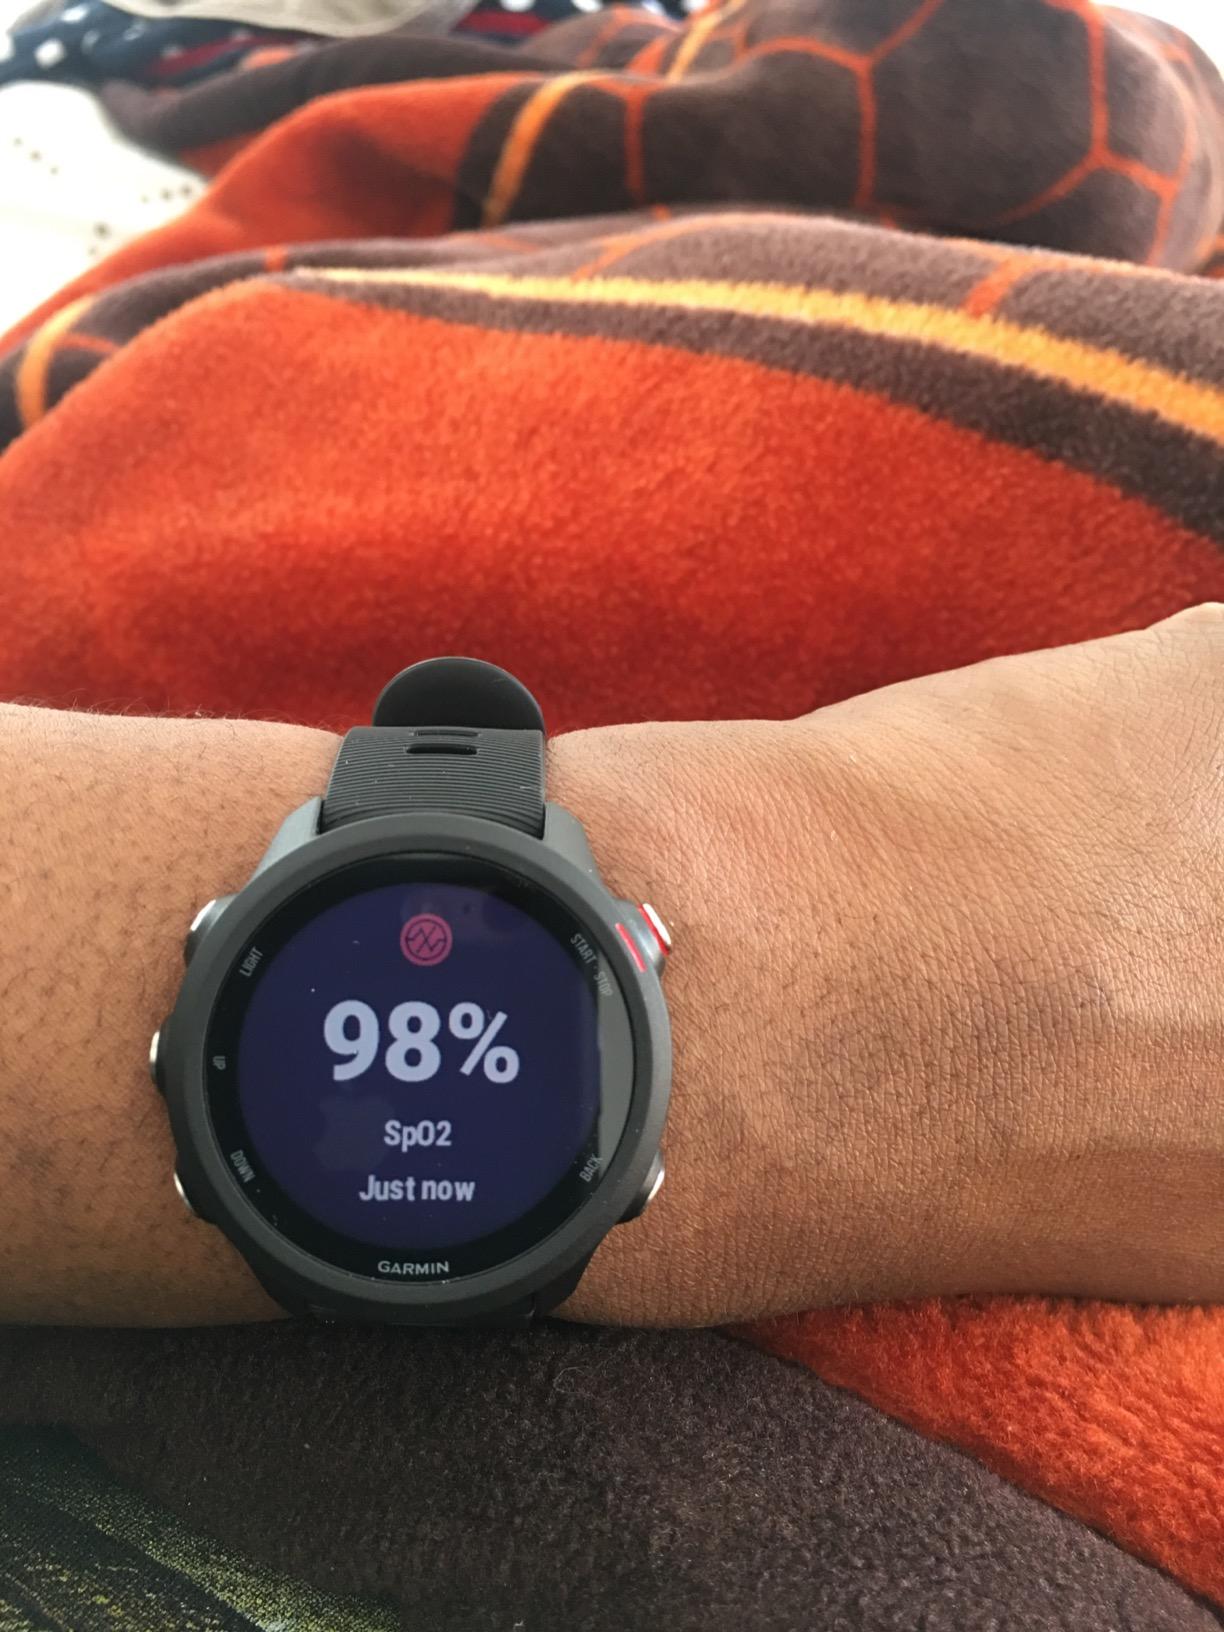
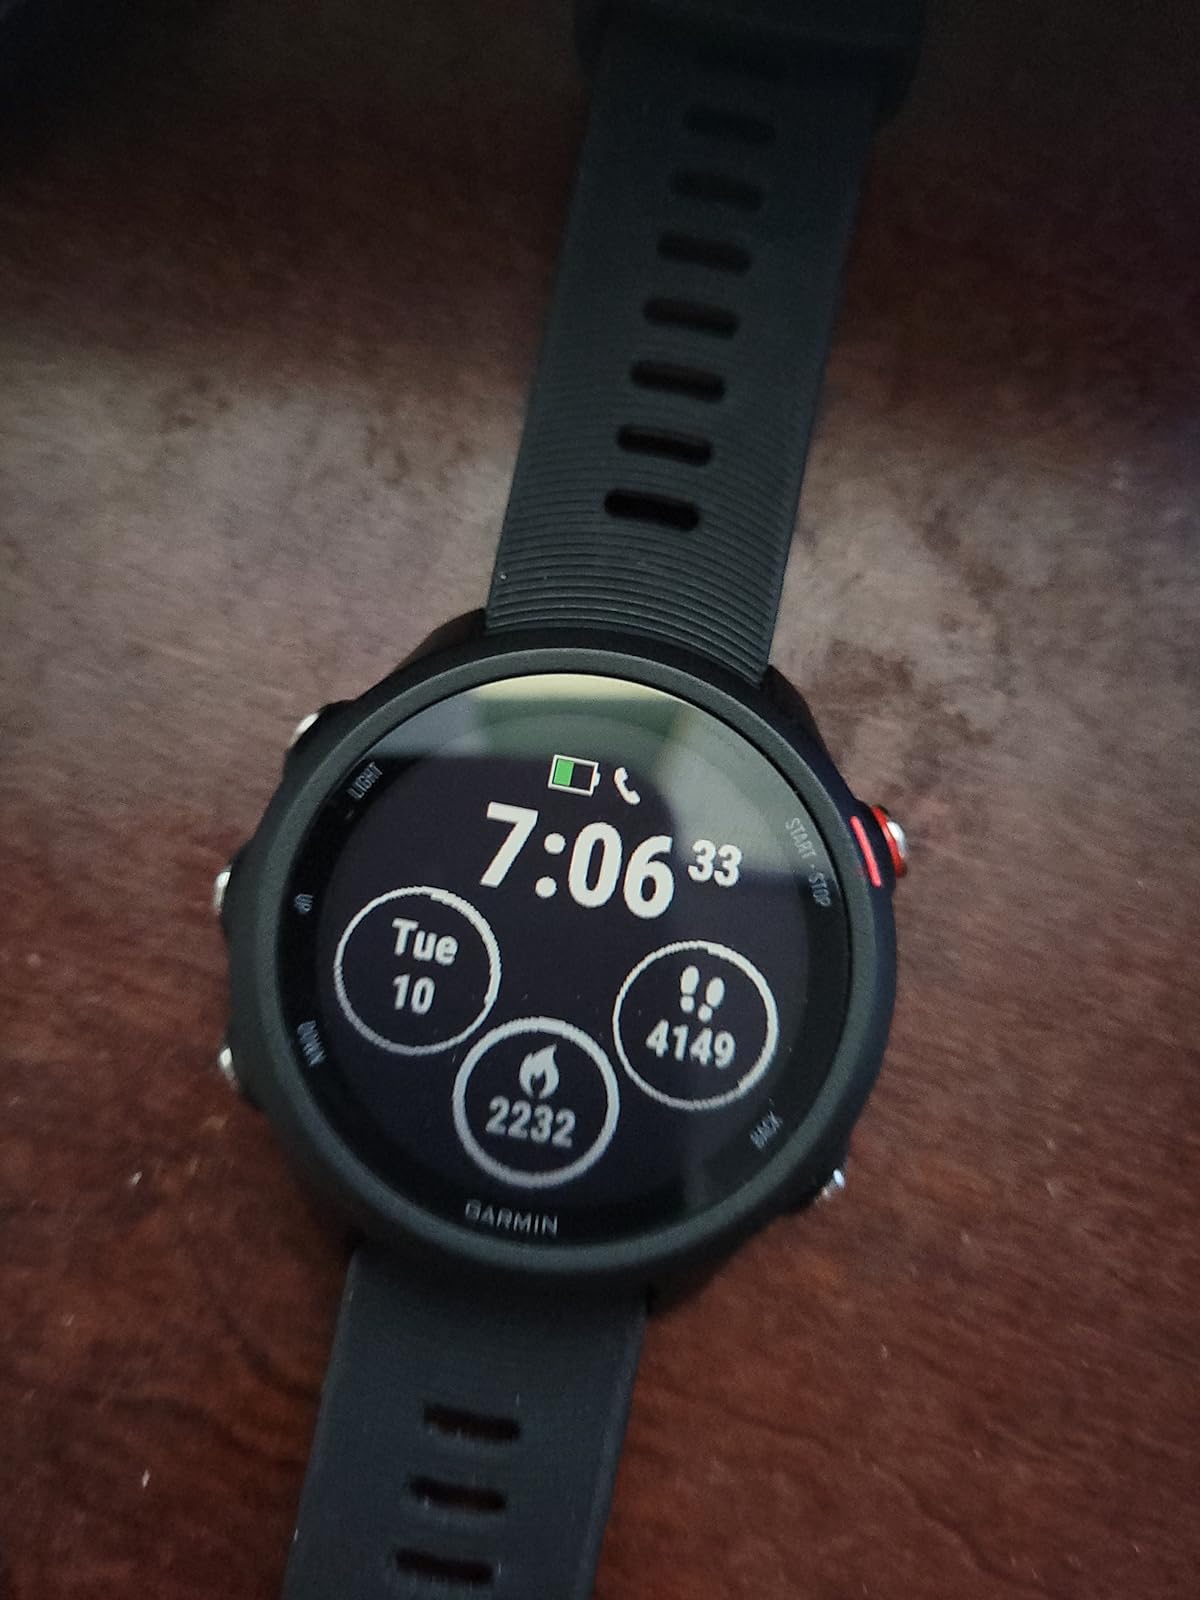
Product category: smartwatch
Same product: yes